Headlamp

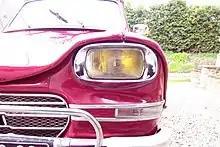
Rectangular headlamp with Selective yellow bulb on Citroën Ami 6

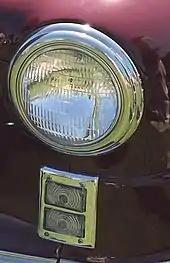
U.S. standard 7-inch headlamp combining low and high beam with turn signal lights below on a 1949 Nash 600

There was no requirement in Europe for headlamps of standardized size or shape, and lamps could be designed in any shape and size, as long as the lamps met the engineering and performance requirements contained in the applicable European safety standards. Rectangular headlamps were first used in 1960, developed by Hella for the German Ford Taunus P3 and by Cibié for the Citroën Ami 6. They were prohibited in the United States where round lamps were required until 1975. Another early headlamp styling concept involved conventional round lamps faired into the car's bodywork with aerodynamic glass covers, such as those on the 1961 Jaguar E-Type, and on pre-1967 VW Beetles.